Eve (rapper)

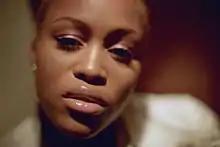
Eve in 2003

Eve's third album, "Eve-Olution", was released by Ruff Ryders Entertainment on August 27, 2002, and peaked at number six on the "Billboard" 200. The album's first single, "Gangsta Lovin'", with Alicia Keys, became her second consecutive number-two hit on the "Billboard" Hot 100, as well as her third consecutive top ten hit in the United Kingdom. The second single, "Satisfaction" was moderately successful in the United States, reaching number 27 and 22 on the "Billboard" Hot 100 and R&B/Hip-Hop Songs chart. "Eve-Olution" has sold over 500,000 copies in the U.S. and was certified gold in sales by the Recording Industry Association of America (RIAA).